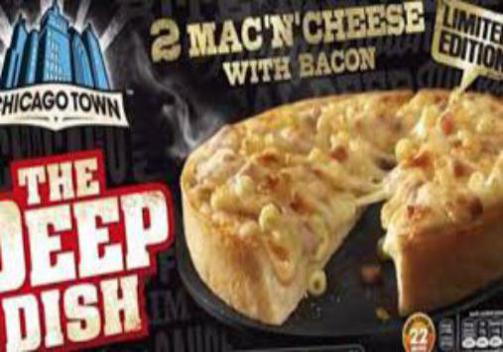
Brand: chicago town
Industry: Food